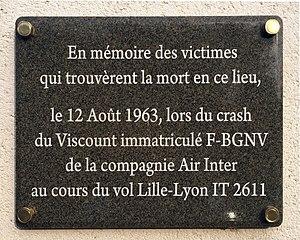
Plaque commémorative installée le 28 avril 2014 en souvenir des victimes du crash du Vickers Viscount 708 de la compagnie Air Inter, dit ""crash de Tramoyes"", s'étant produit en août 1963 dans cette commune du département français de l'Ain.
Tramoyes est une commune française, située dans le département de l'Ain en région Auvergne-Rhône-Alpes. Elle se trouve dans la partie Sud du plateau dombiste, à proximité de l'issue du coteau de la Côtière. La commune appartient à l'aire urbaine de Lyon.
Le crash de Tramoyes s'est produit le 12 août 1963 lorsqu'un Vickers Viscount 708 de la compagnie Air Inter qui effectuait la liaison régulière Lille-Lyon-Nice s'écrasa en début d'après-midi à Tramoyes dans le sud-ouest du département de l'Ain lors de son approche de l'aéroport de Lyon-Bron, situé à une quinzaine de kilomètres de là. Alors qu'il avait été mis en attente pour son atterrissage, il est pris dans un violent orage. L'aile de l'avion heurta deux arbres, puis le toit d’une ferme puis la carlingue fut déchirée par le choc avec un poteau électrique en ciment armé et s'écrasa ensuite dans un champ. L'accident fit 16 morts : 11 des 12 passagers, les 4 membres d'équipage et une personne au sol. Des quatre personnes grièvement blessées, une seule survivra, une fillette de cinq ans. La cause probable de l'accident serait un aveuglement de l'équipage du à un violent éclair, leur faisant perdre le contrôle de l'appareil.